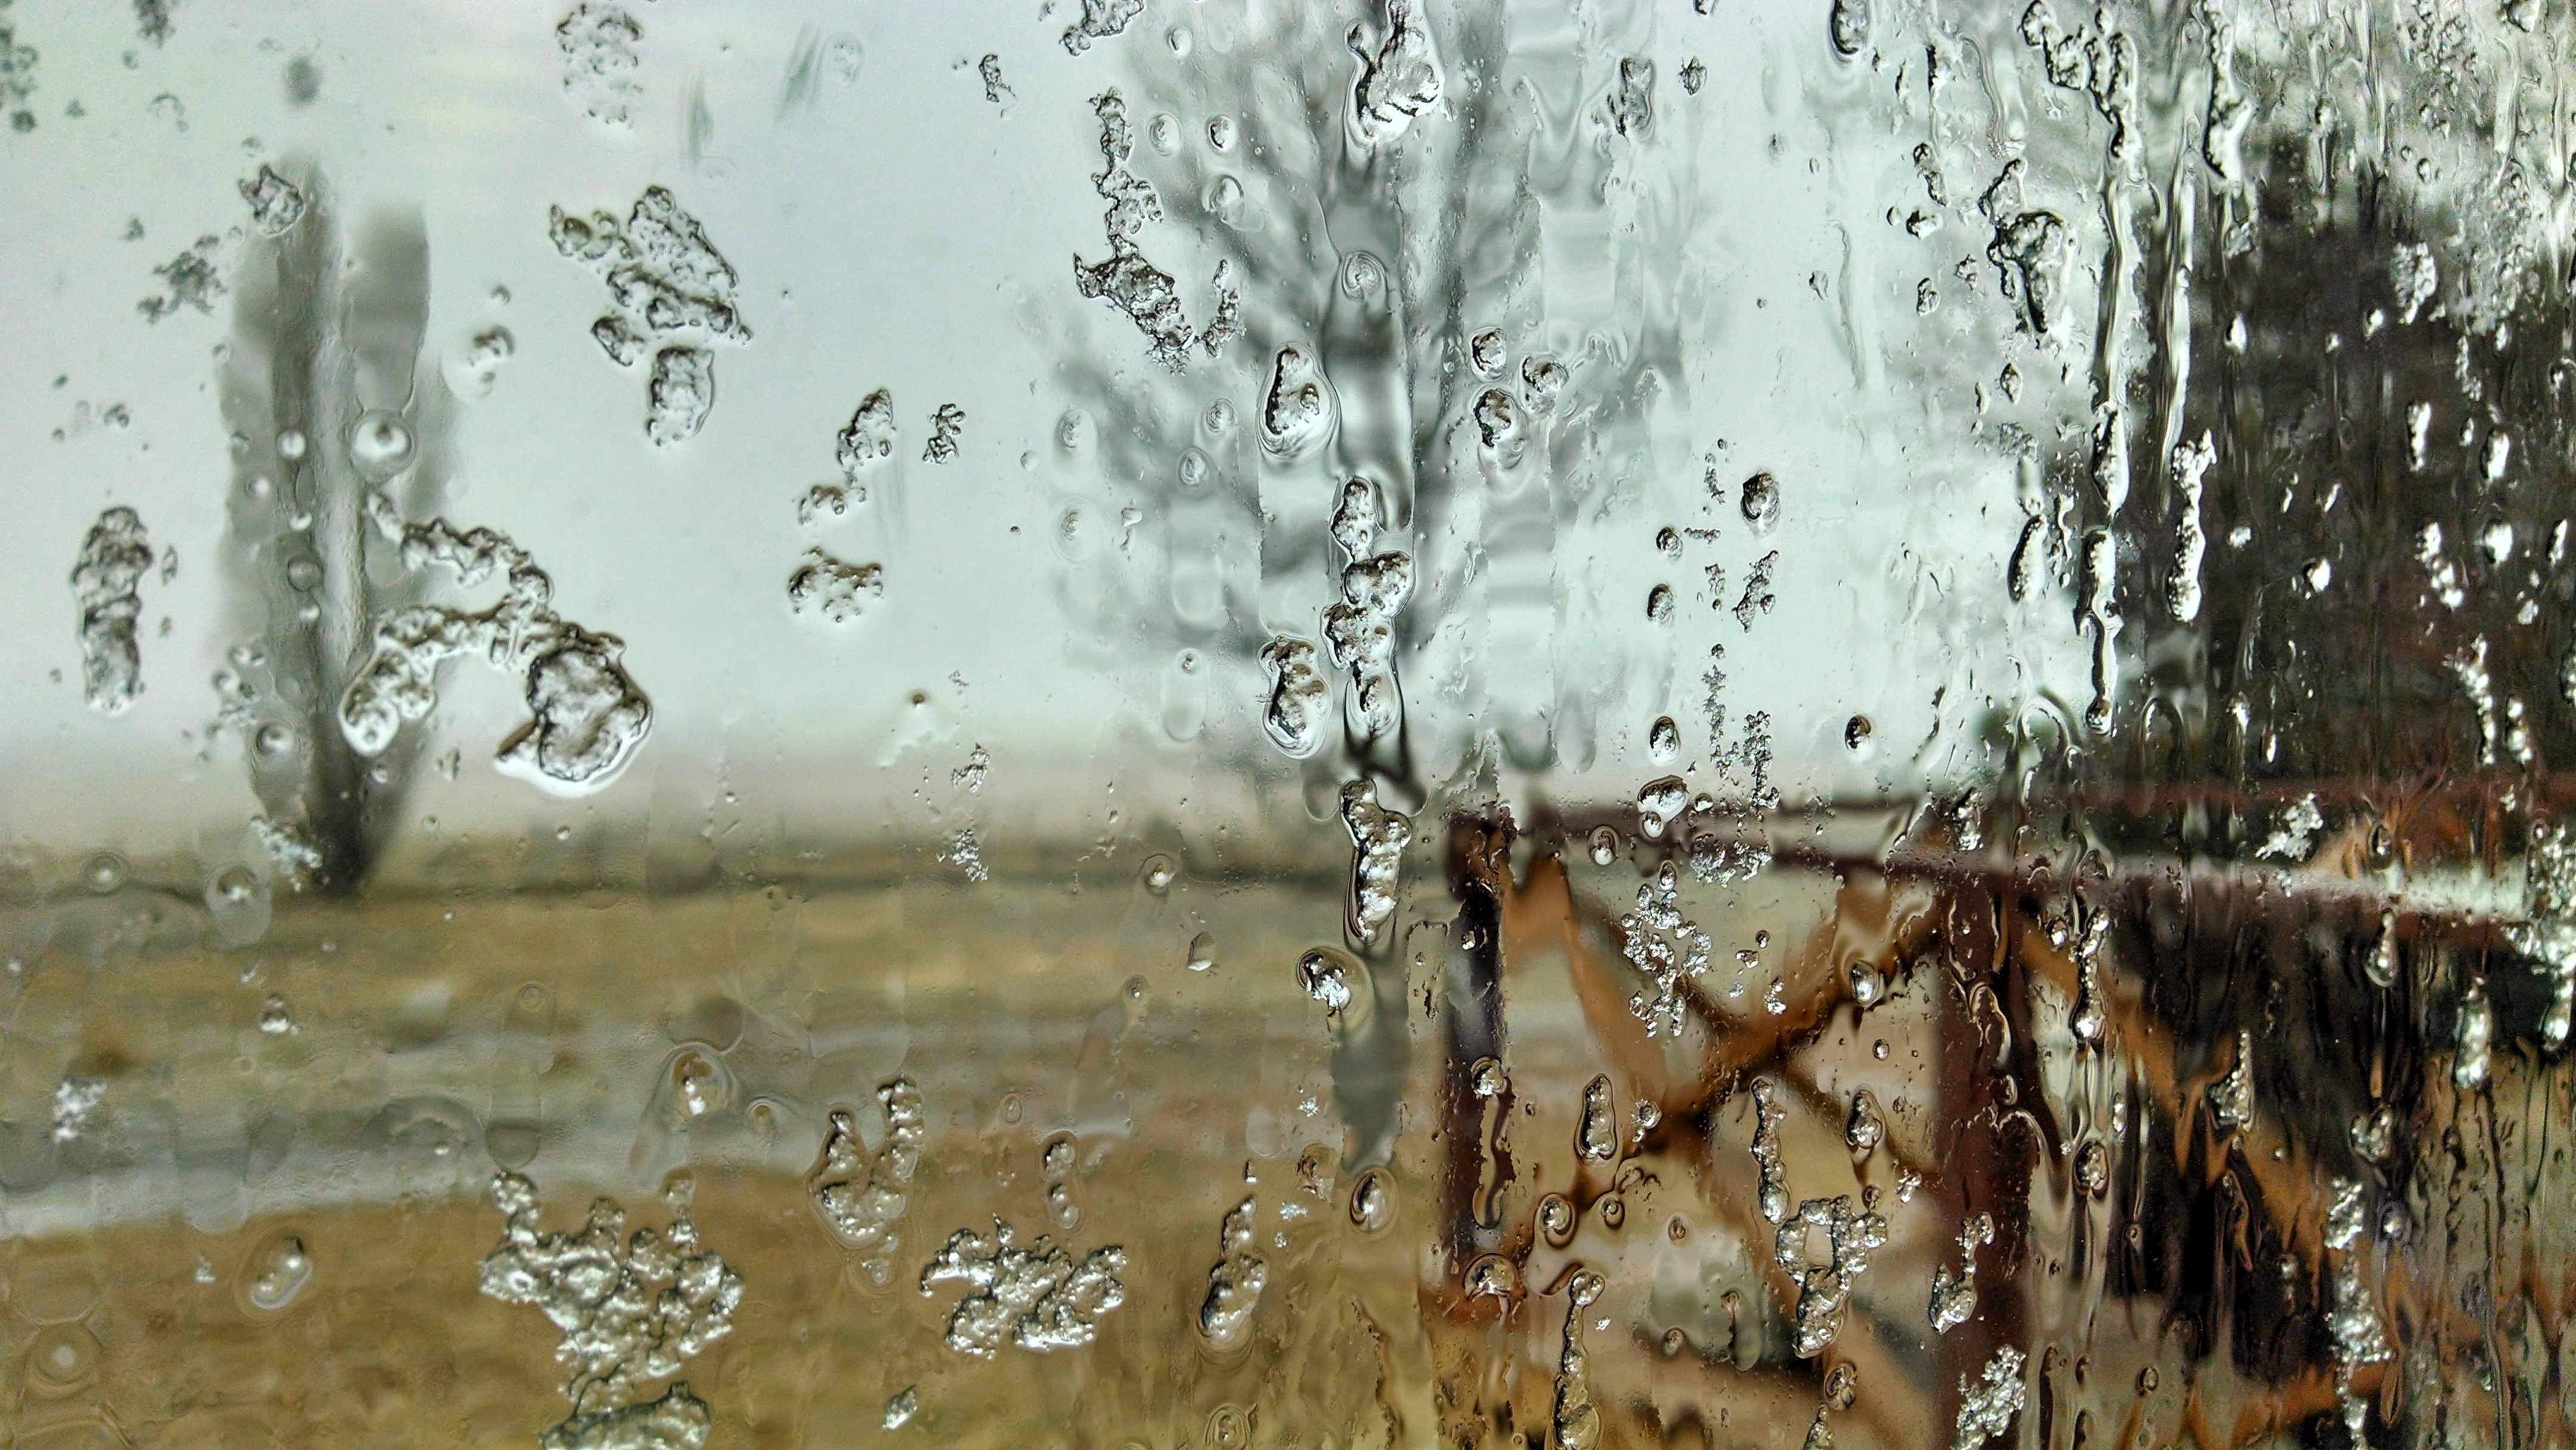
tree, water, nature, branch, snow, cold, winter, light, texture, leaf, window, glass, frost, ice, reflection, weather, blue, season, sparkle, transparent, icy, dripping, freezing, woody plant